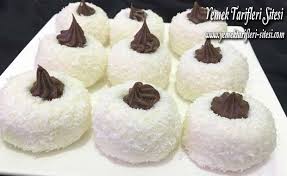
Yemek: lokum